Watermark

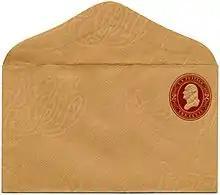
A US postal stationery envelope from 1883 showing a clear watermark on laid paper

In philately, the watermark is a key feature of a stamp, and often constitutes the difference between a common and a rare stamp. Collectors who encounter two otherwise identical stamps with different watermarks consider each stamp to be a separate identifiable issue. The "classic" stamp watermark is a small crown or other national symbol, appearing either once on each stamp or a continuous pattern. Watermarks were nearly universal on stamps in the 19th and early 20th centuries, but generally fell out of use, but some countries continue to use them.